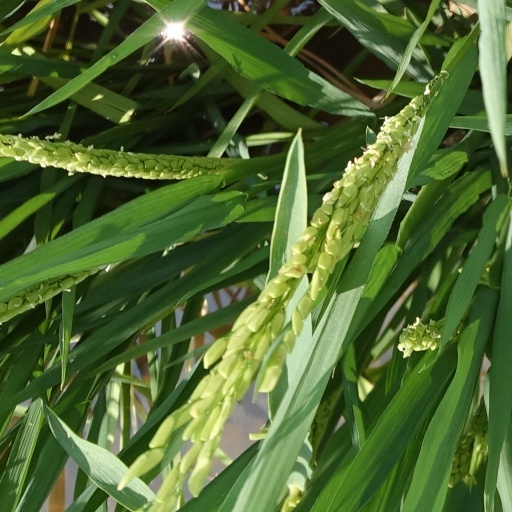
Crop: rice